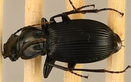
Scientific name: Pterostichus lachrymosus
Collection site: Mountain Lake Biological Station NEON (MLBS), plot MLBS_009